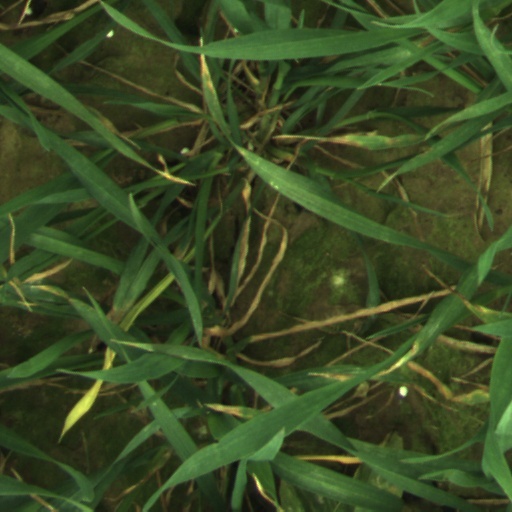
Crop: wheat